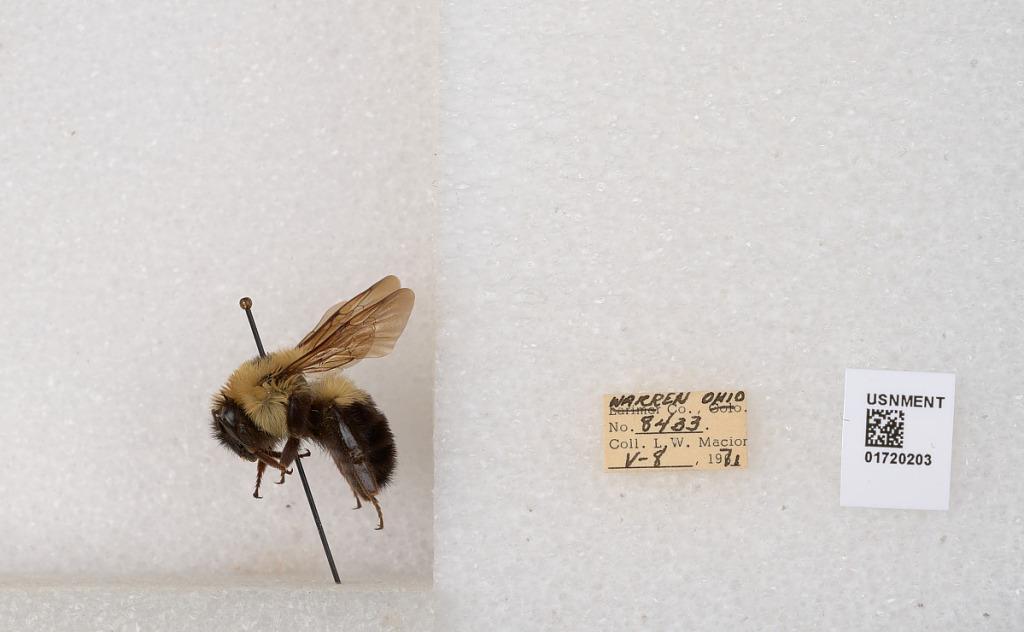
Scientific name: Bombus bimaculatus Cresson
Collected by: L. Macior
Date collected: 1971-5-8
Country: United States
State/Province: Ohio
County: Warren
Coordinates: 39.4276, -84.1668